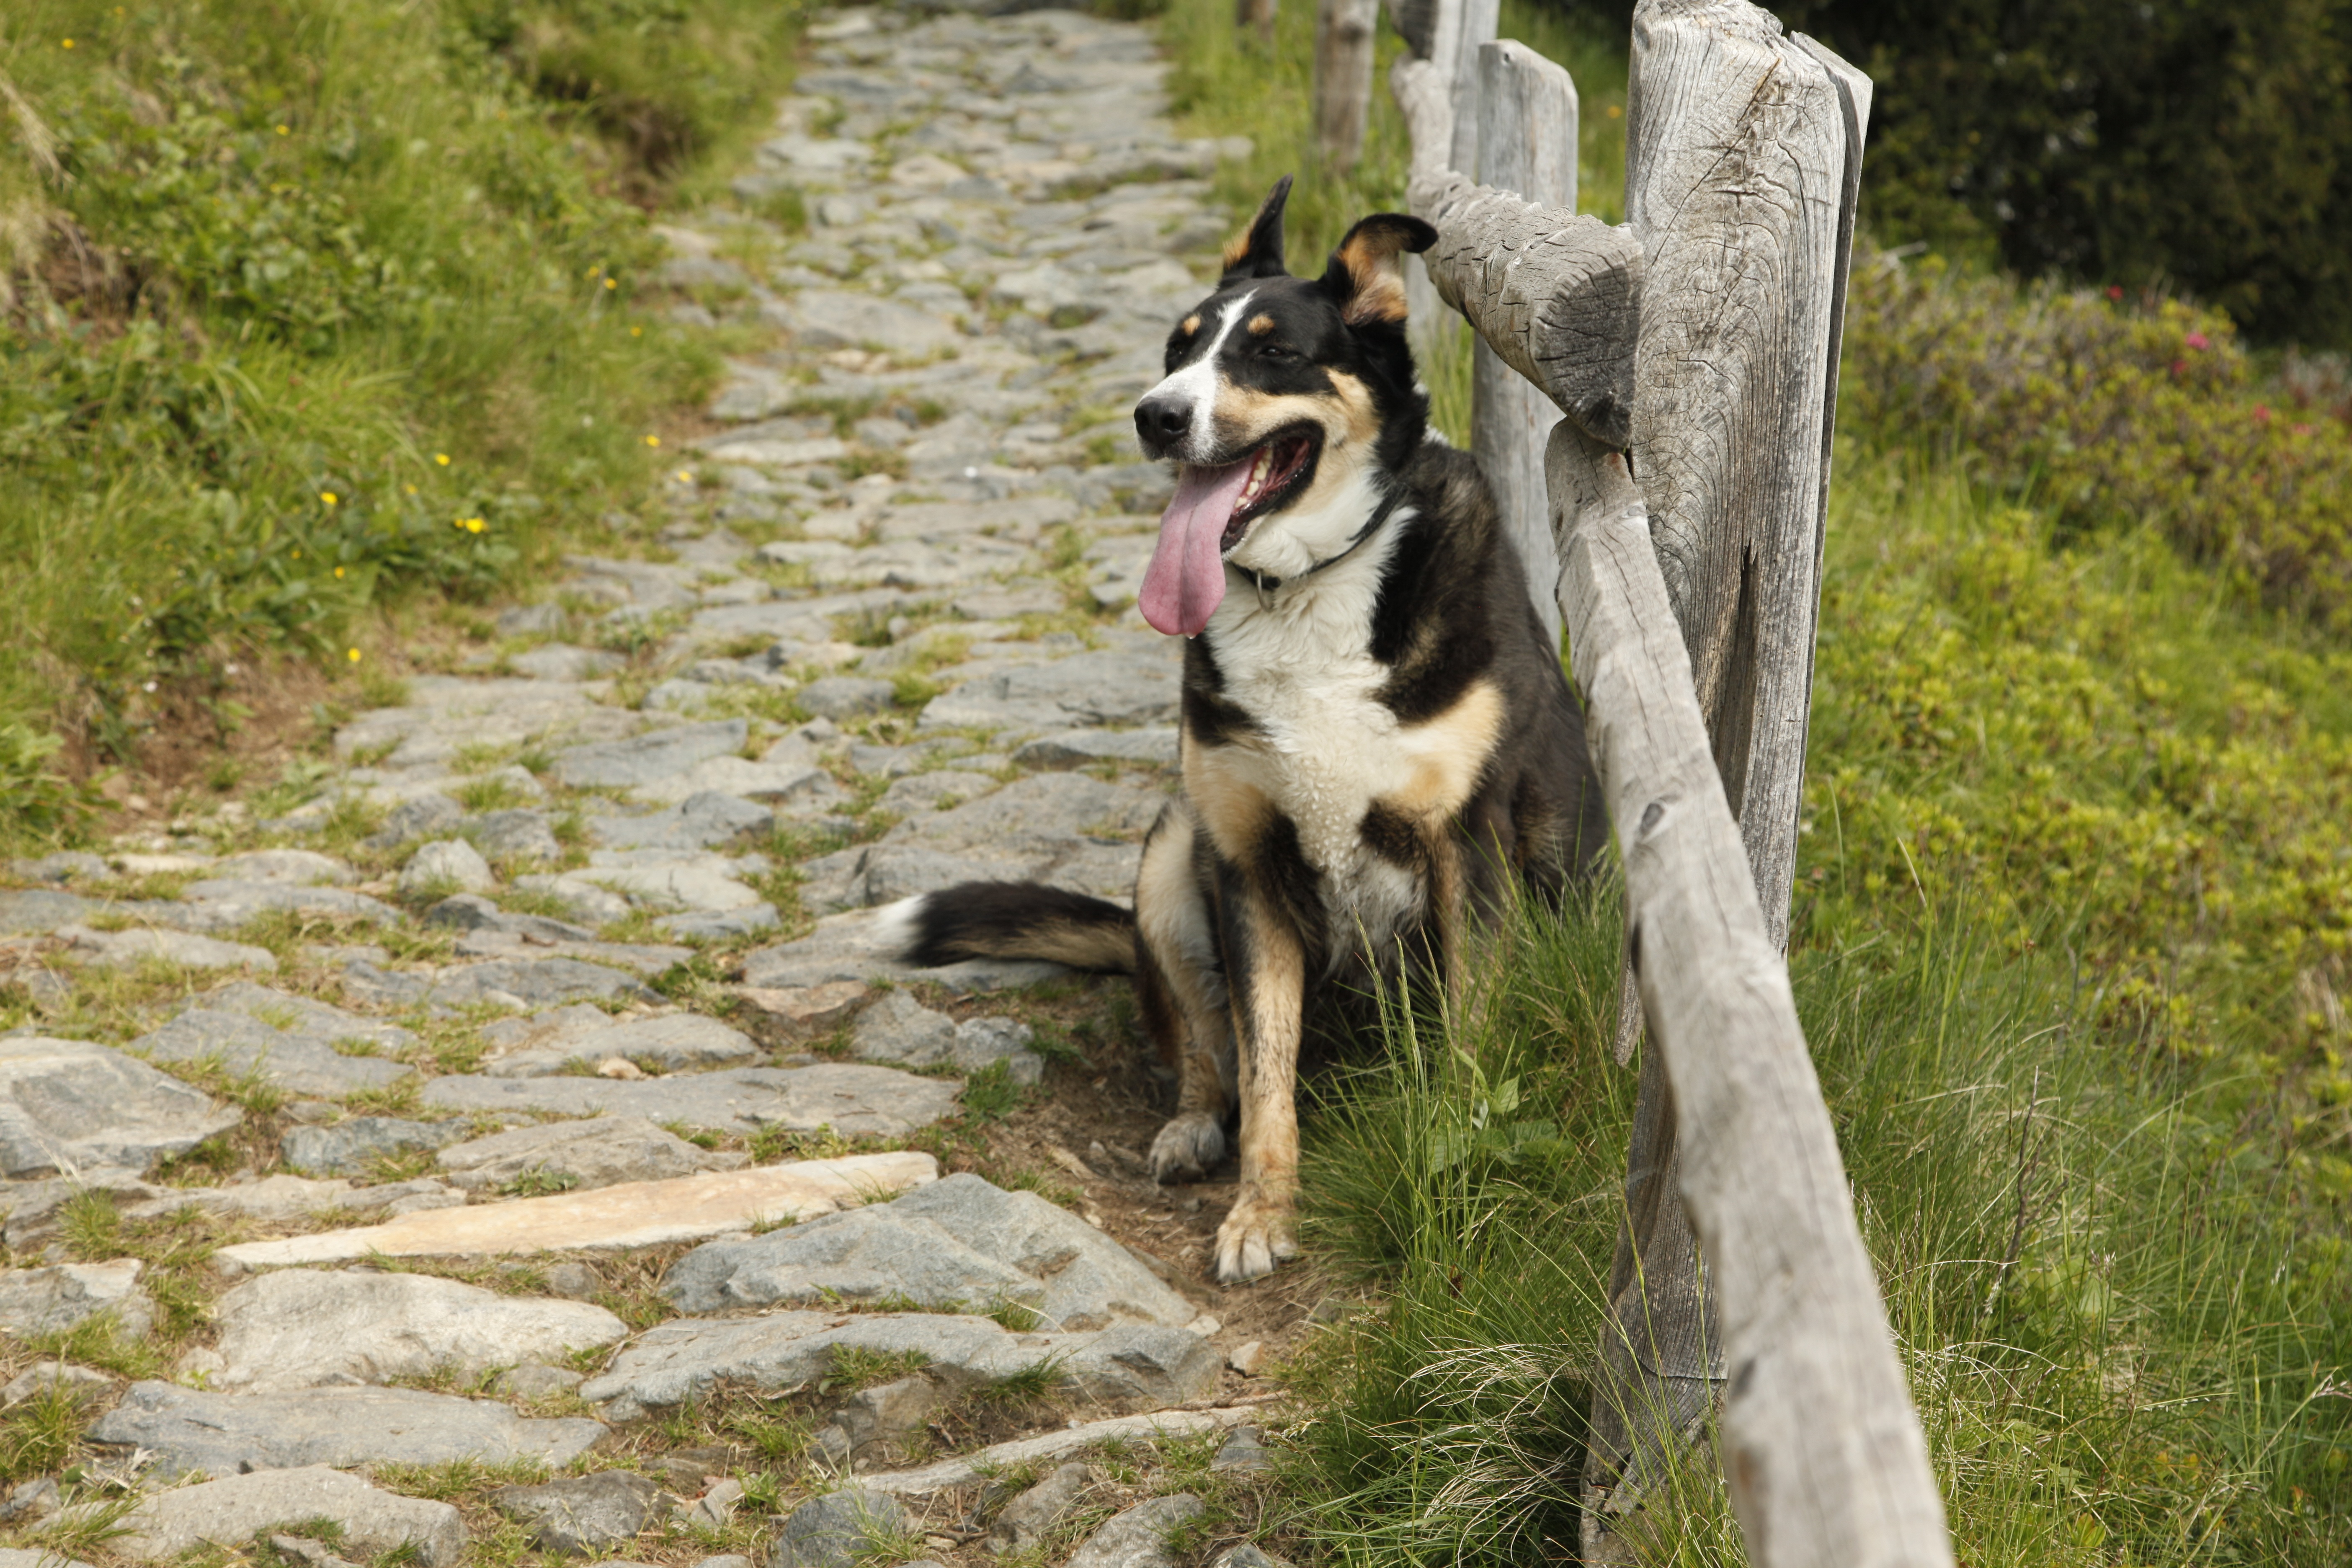
nature, forest, fence, dog, mammal, vertebrate, away, animal world, forest path, street dog, dog like mammal, wolfdog, dog breed group, west siberian laika